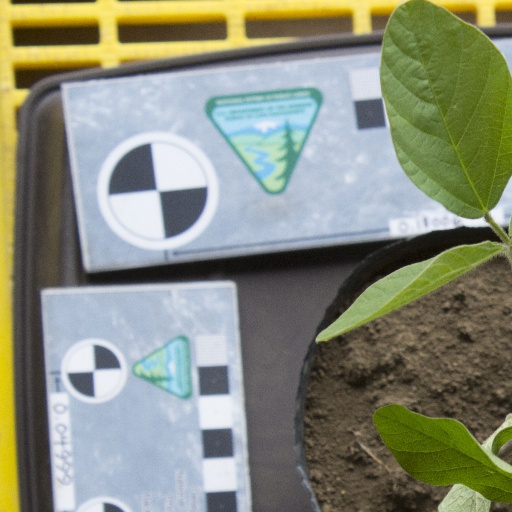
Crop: soybean